Edmund Rice (colonist)

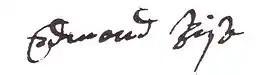
Signature of Edmund Rice on a 1659 land survey record of his estate purchase of the "Dunster Farm" property near Old Connecticut Path in old Sudbury. Original in Harvard University Archives, Cambridge.

As the Enclosure Movement was a contentious political issue in England, the issue of land tenure was also highly contentious in 17th-century Massachusetts Bay Colony and in Sudbury in particular. Open-field or communal farming was practiced in most of Sudbury, following traditions of the commons and governance practices brought from central and western England during the early 17th century. Rice and twelve other dissenters from Sudbury who were interested in 'closed-field' or owner-operator farming as it was practiced in southeastern England, petitioned the Great and General Court in 1656 to create the town of Marlborough where individual ownership of farmland was to be exclusively practiced. The tract of land was west of Sudbury that, in addition to becoming Marlborough, eventually became Northborough, Westborough, Southborough, and Hudson as well. Rice was elected as selectman of Marlborough in 1657 as the town was being established. The town was formally chartered on 12 June 1660 by the General Court. Upon being granted a maximum allotment of of land in Marlborough, Rice was one of the three largest initial landholders of the new town. According to Powell (1963), the founding of Marlborough with exclusive closed-field land tenure was a seminal event in establishing the predominant freehold or fee simple land tenure system of America. Rice was reelected as selectman in Marlborough every year after 1657 until his death.